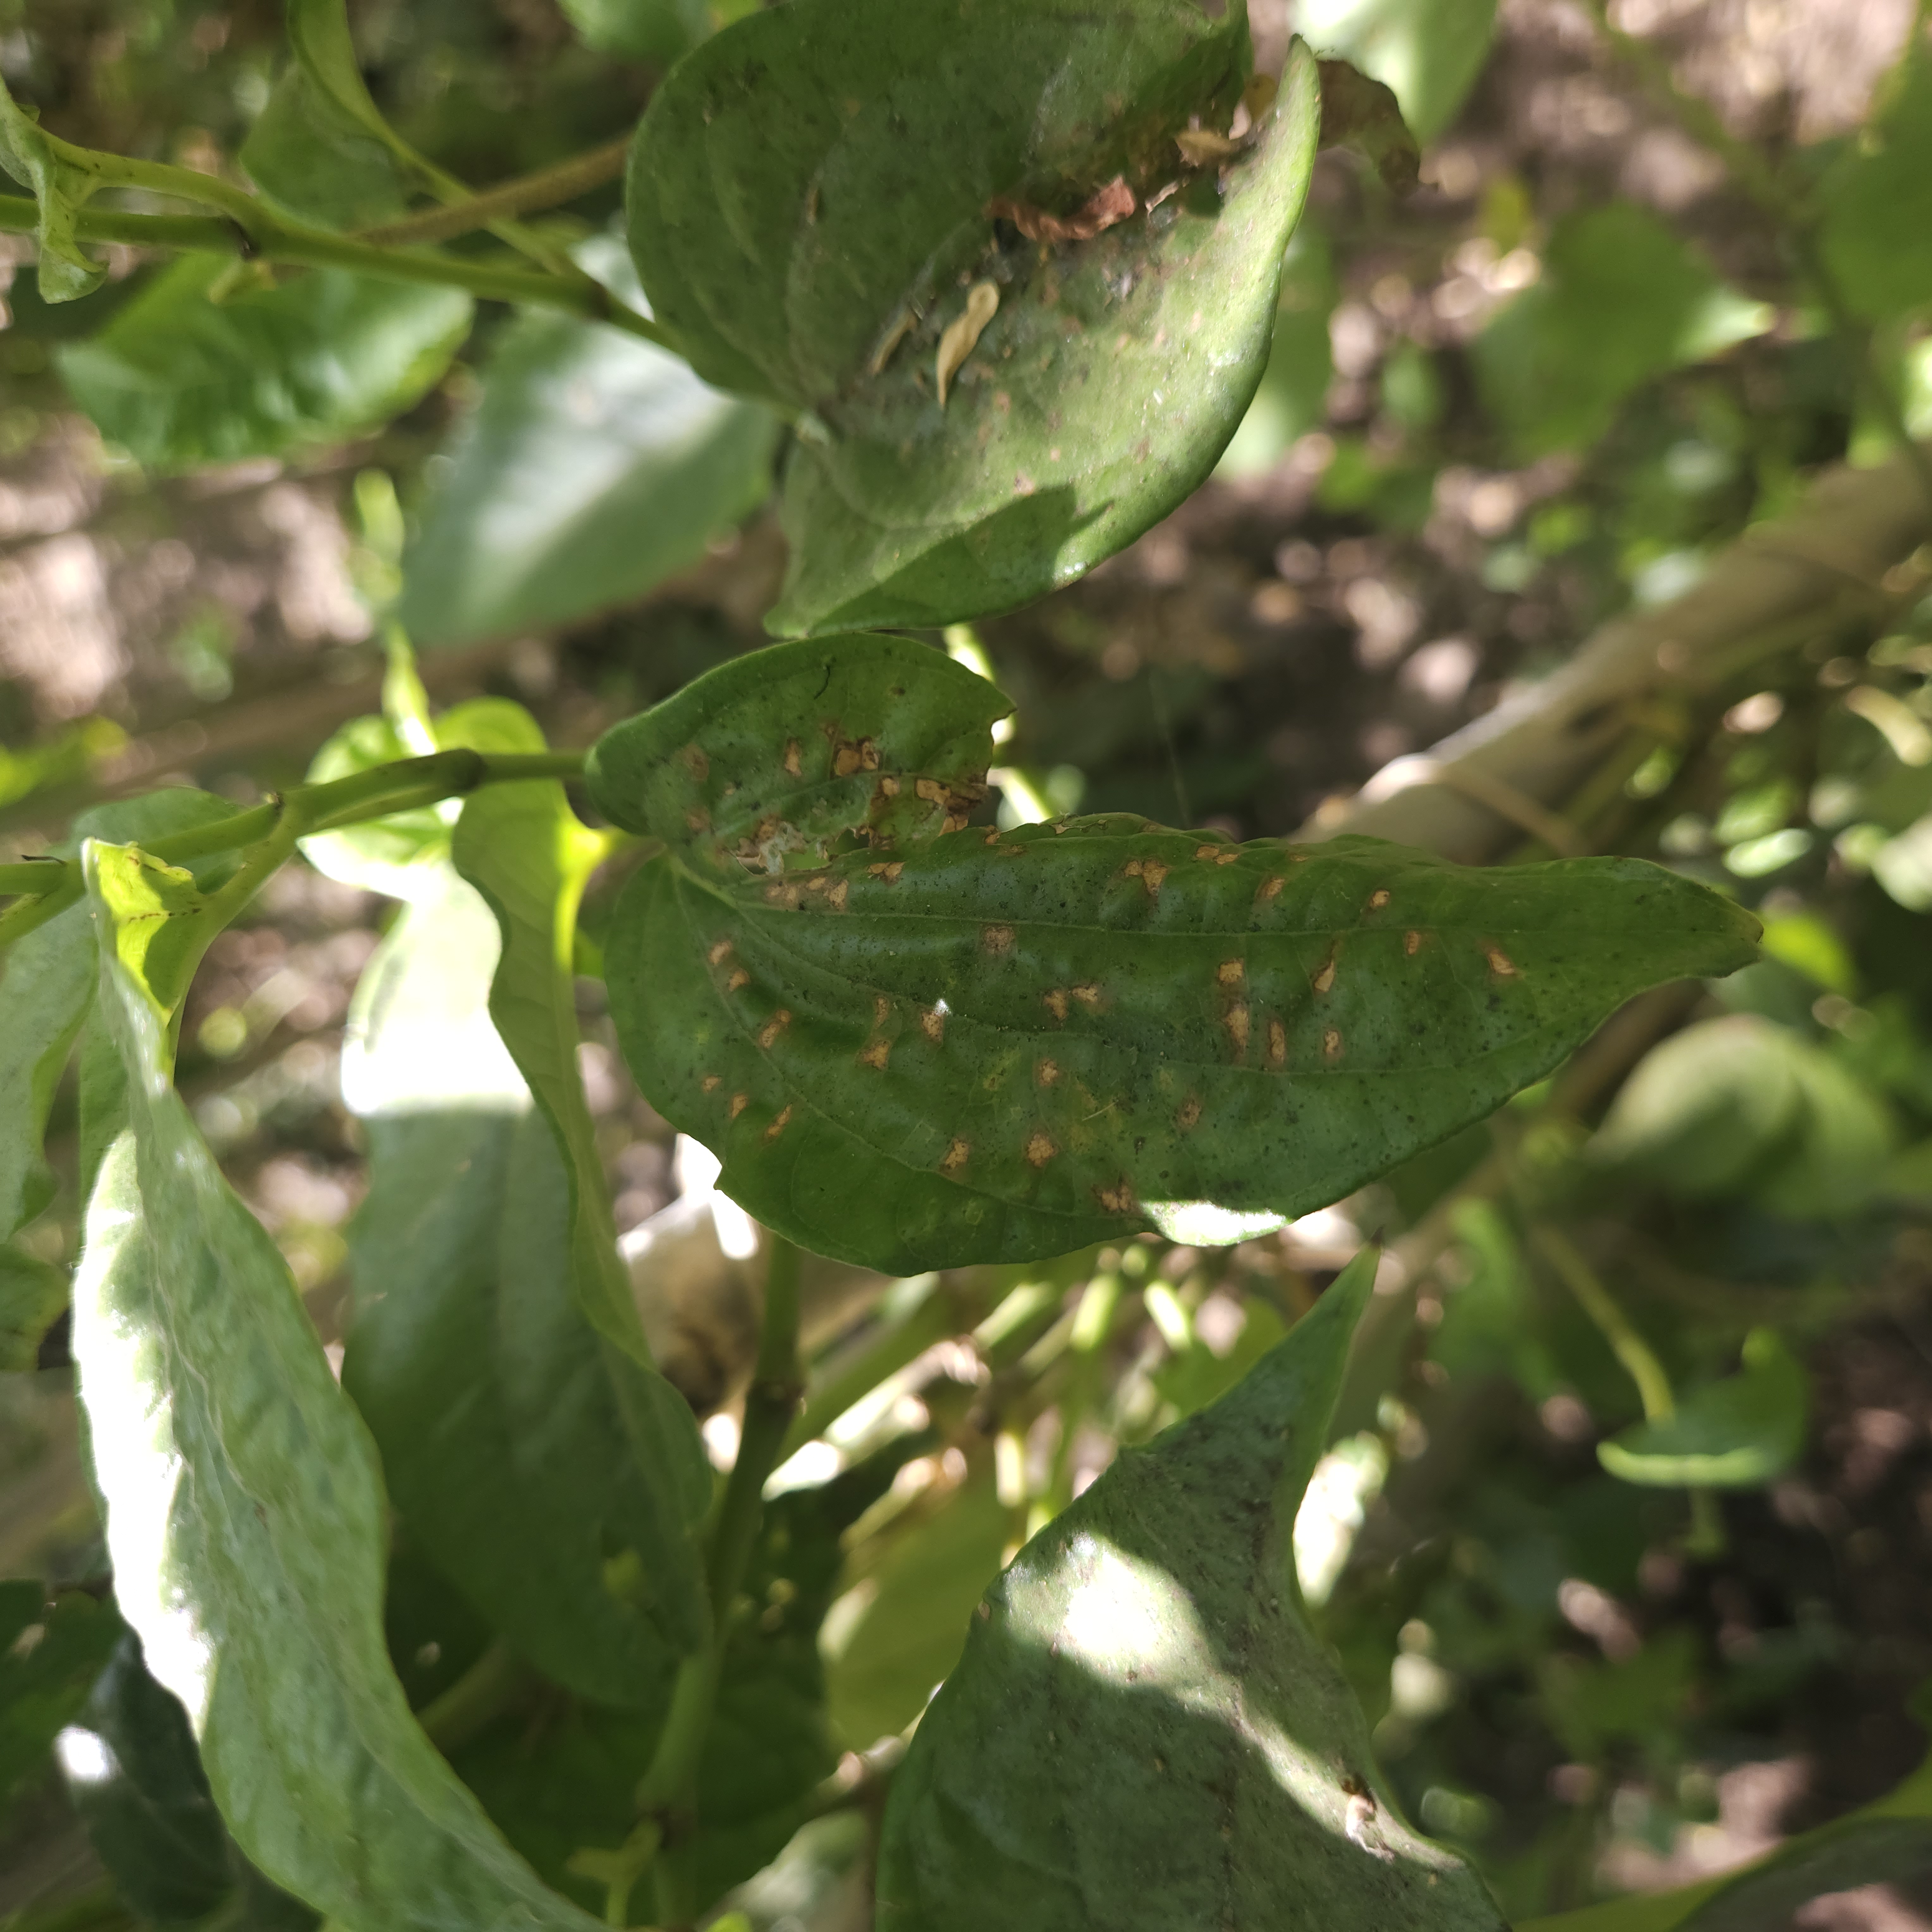
Label: Diseased